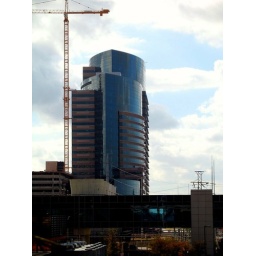
New 25 floor building at Braeswood and Fannin in Texas Medical Center. Houston, Texas. Dec. 2010.